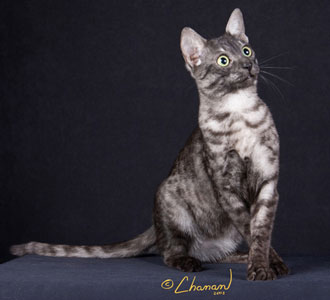
Animal: cat
Breed: egyptian_mau